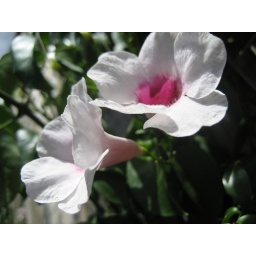
The hot pink in this flower is beautiful (well, I think so anyway..)